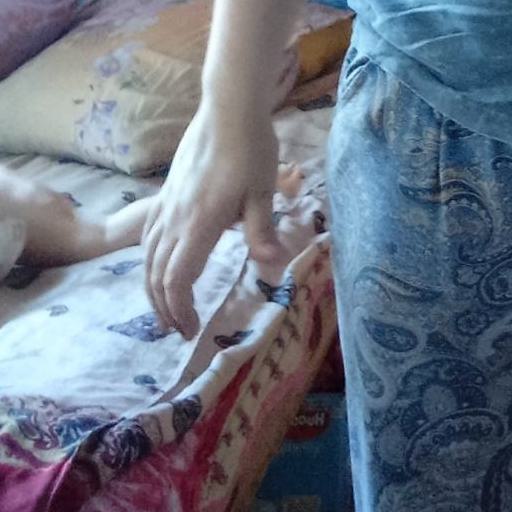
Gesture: no_gesture